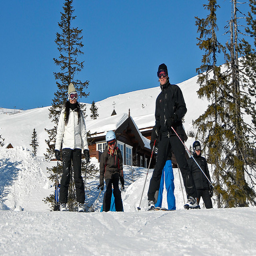
Several skiers looking downhill near a ski lodge.
A family getting ready to ski down the driveway from their snowy home.
Two woman and a man are looking and standing with their ski gear on on a snowy crest.
Two adults and two children on skis approach the crest of a snow-covered hill's incline.
A group of skiers on a snow slope.